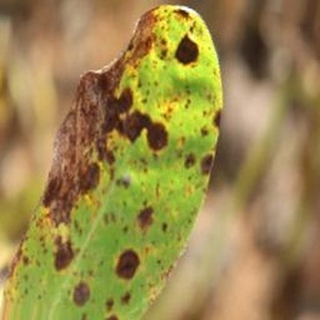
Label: groundnut_late_leaf_spot